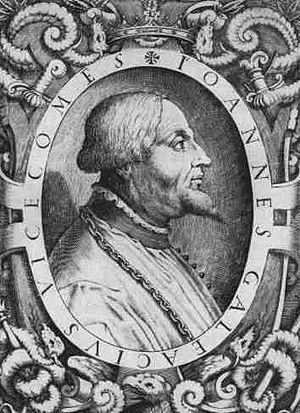
Cette page concerne l'année 1385 du calendrier julien.